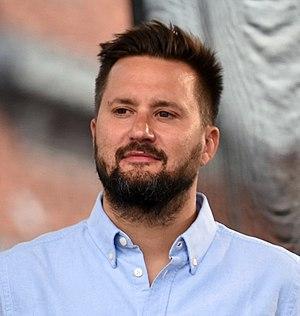
Matúš Vallo, né le 18 septembre 1977 à Bratislava, est un architecte, militant politique, musicien slovaque, maire de Bratislava élu le 10 novembre 2018 avec 36,5 % des voix.